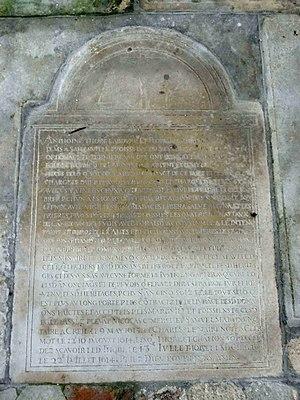
Plaque de fondation d'Antoine Thoré, laboureur, et de Florence Champion, sa femme, vers 1615.
L'église Saint-Remi est une église catholique située à Laigneville, dans le département de l'Oise, en France. Son clocher en bâtière central, dont le premier étage est caché par les toitures, a ses baies flanquées de colonnettes portant des chapiteaux d'un style roman assez archaïque, qui évoque le début du XIIᵉ siècle. Or, la base du clocher, voûtée d'ogives, a tout du style gothique primitif, et ne devrait pas être beaucoup antérieure au milieu du XIIᵉ siècle. Elle est associée à une voûte en berceau brisé qui recouvre la travée suivante du chœur primitif. Les deux bras du transept sont de longueur inégale, et n'ont pas été bâtis sous la même campagne. Le croisillon sud, plus profond, a la particularité de posséder un mur méridional taillé à même la roche, ce qui est unique dans la région. Il se prolongeait jadis par une absidiole apparemment recouverte d'une voûte en cul-de-four nervée, dont l'amorce semble encore subsister, mais a en fait été entièrement rebâtie. Le croisillon sud, nettement plus petit, s'accompagne d'une minuscule chapelle rectangulaire.